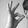
ASL letter: F